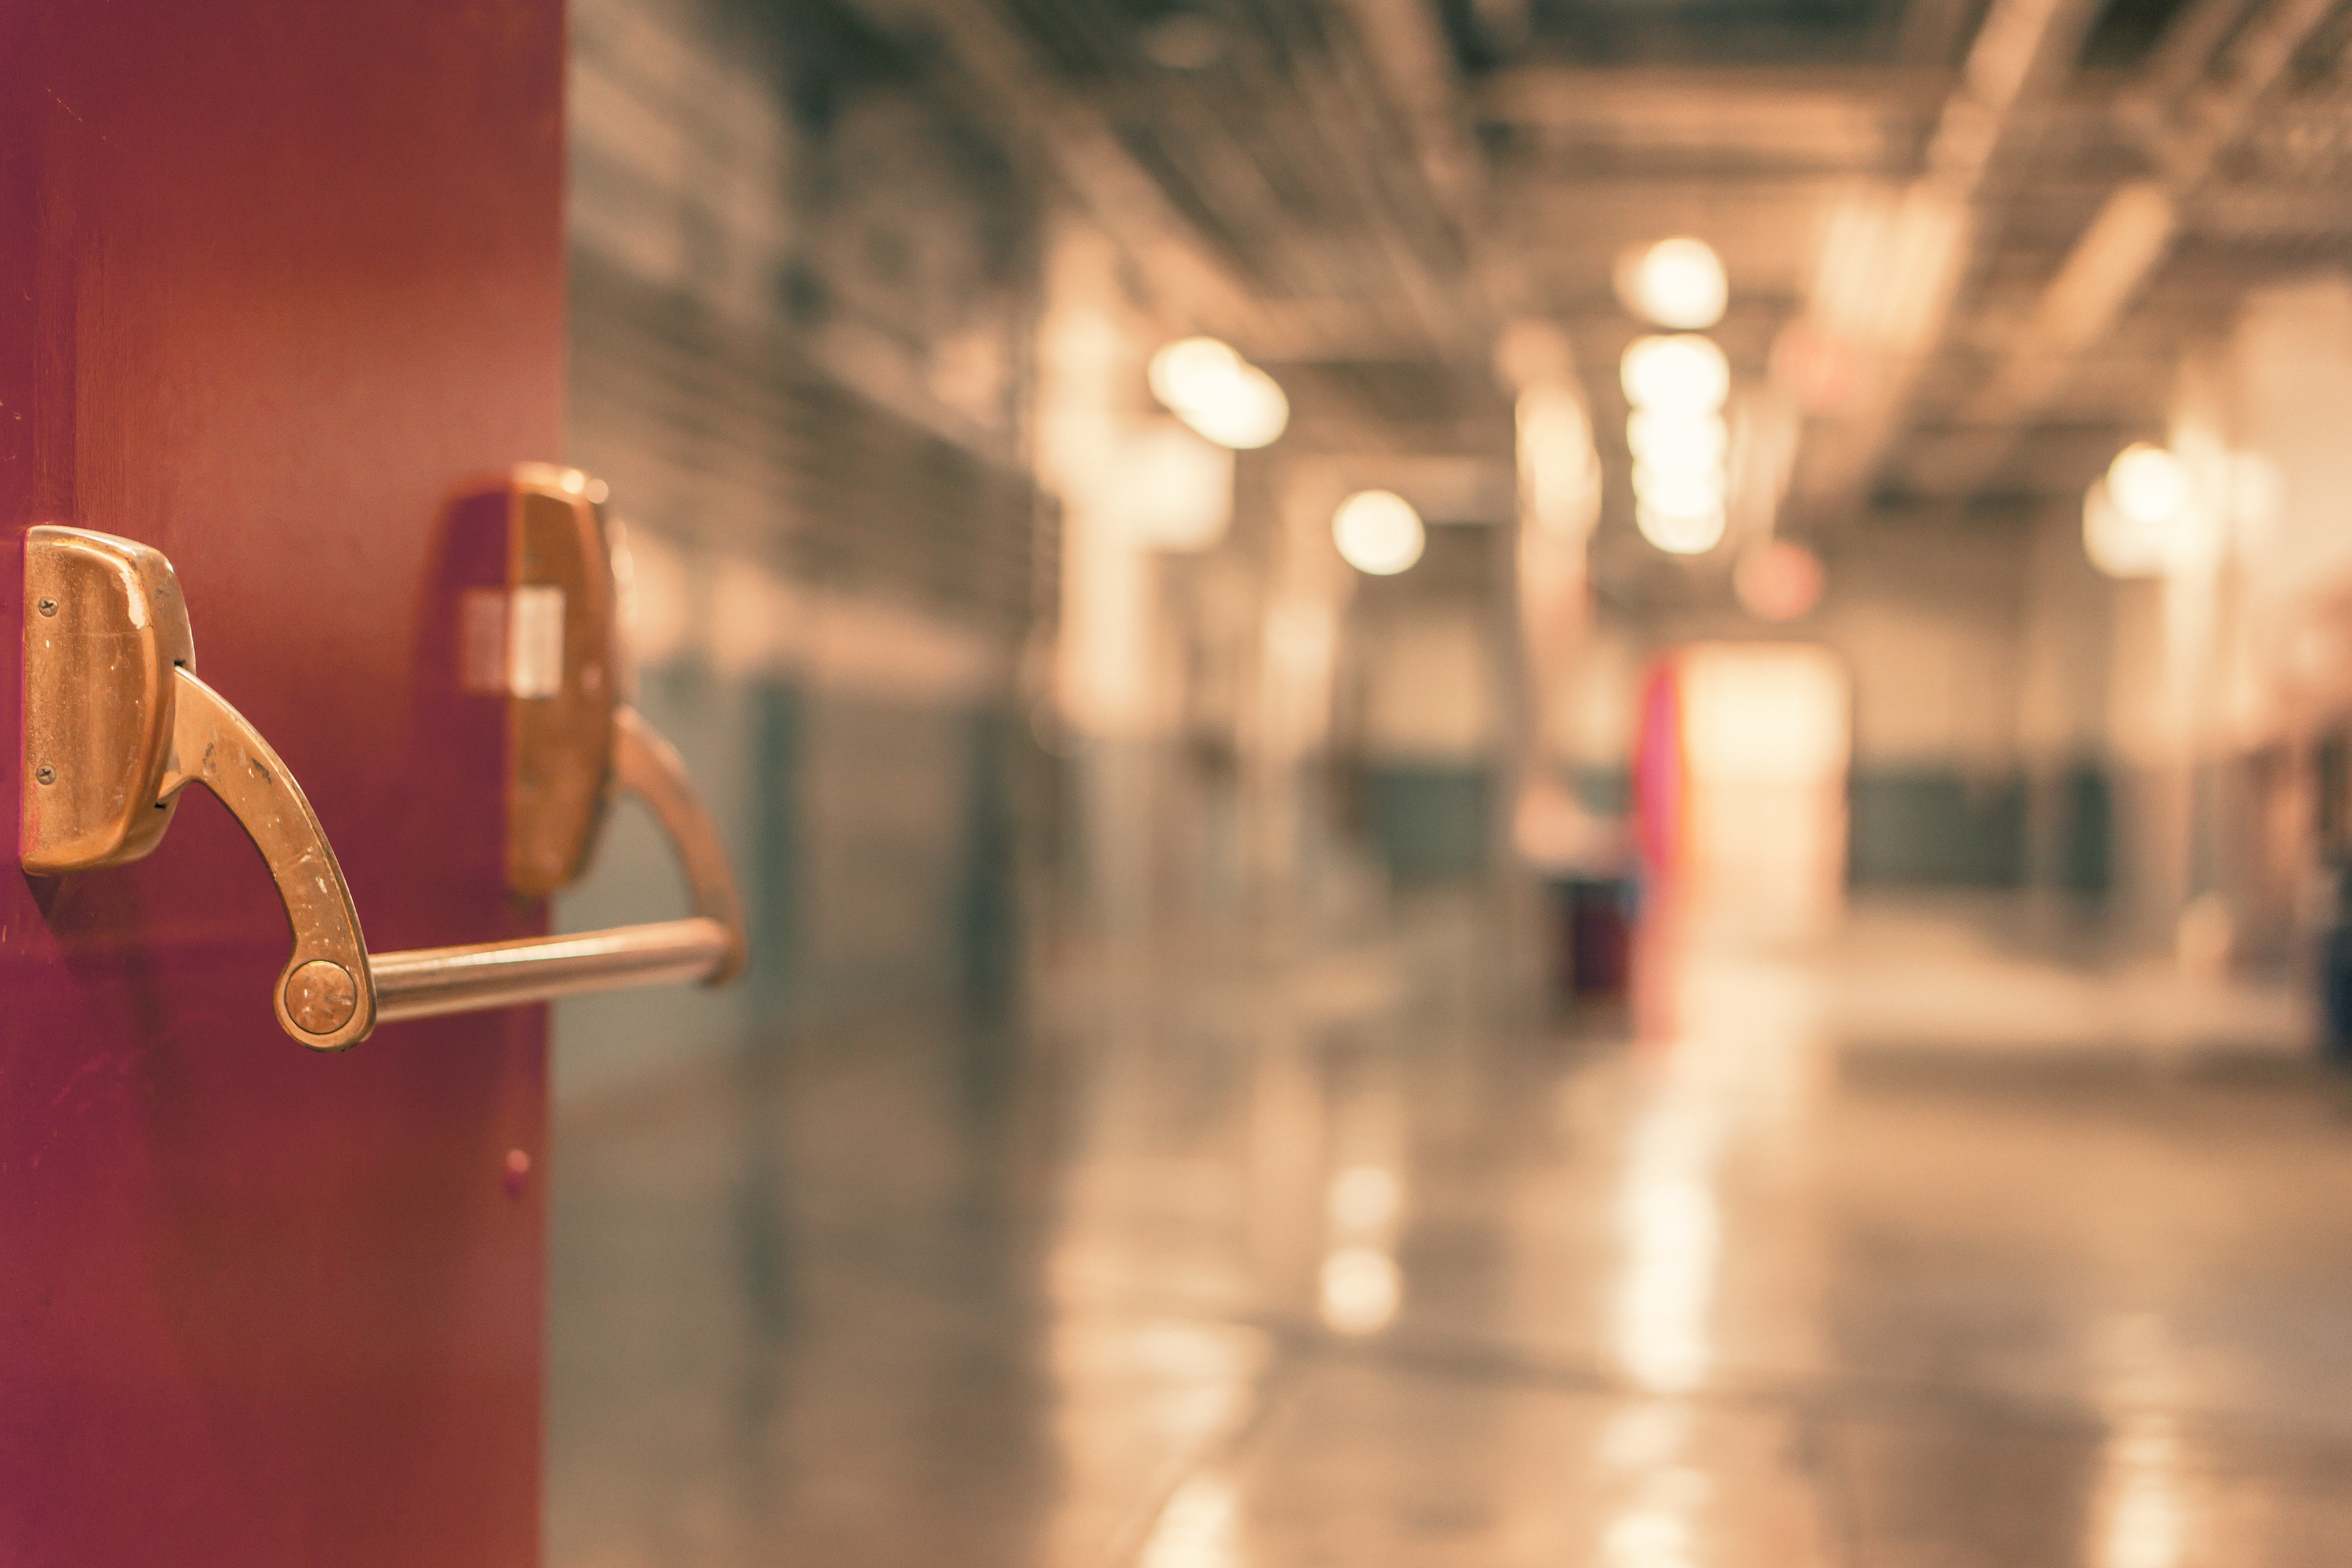
light, night, red, color, lighting, door, handle, photograph, passage, hospital, entry